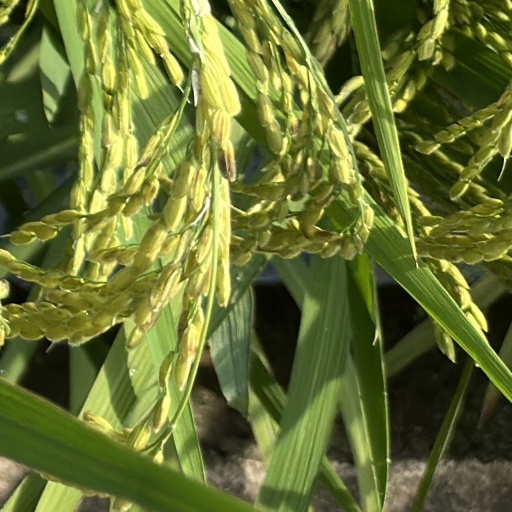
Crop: rice